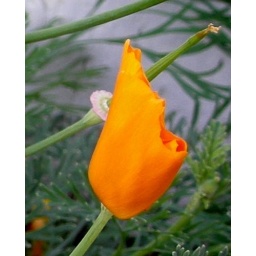
Orange flower by the fence